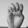
ASL letter: E